Golovin (crater)

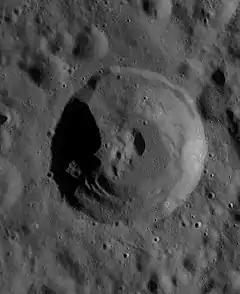
LRO image

Golovin is a lunar impact crater that is located to the southeast of the walled plain Campbell. It lies in the northern hemisphere on the Moon's far side, and cannot be seen directly from the Earth. Just two crater diameters to the southwest of Golovin is the larger crater Appleton, and to the north is Langevin.